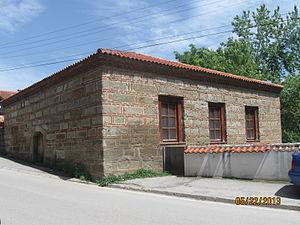
Le hammam turc à Vranje se trouve à Vranje, dans le district de Pčinja, en Serbie. Il est inscrit sur la liste des monuments culturels de grande importance de la République de Serbie.